Frederik Ludvig Bang

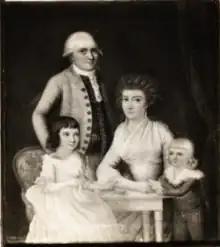
Frederik Lydvig Bang with family.

On 17 October 1777, Bang married Frederikke Nicoline Christiane Mynster, (1749–1779). the daughter of inspectpr at Frederick's Hospital Hieronymus Ring (died 1771) and Karen Sophie Rosengaard (died 1793) and the widow of Christian Gutzon Peter Mynster, 1741–77). After her death, on 24 September 1779, he married Ingeborg Mohrum, /née Madsen, 1754–1781), daughter of brewer and merchant Lars Madsen (c. 1720–81) and Anna Catharina Berthelsdatter and the widow of naval captain Niels Mohrum, died 1779). On 10 January 1782, he married Lovise Hansen (1765–1845), daughter of pastor at the Church of the Holy Ghost Mouritz Hansen (1722–77) and Anna Dorothea Muus (1727–99).